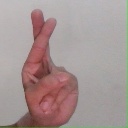
अक्षर: र